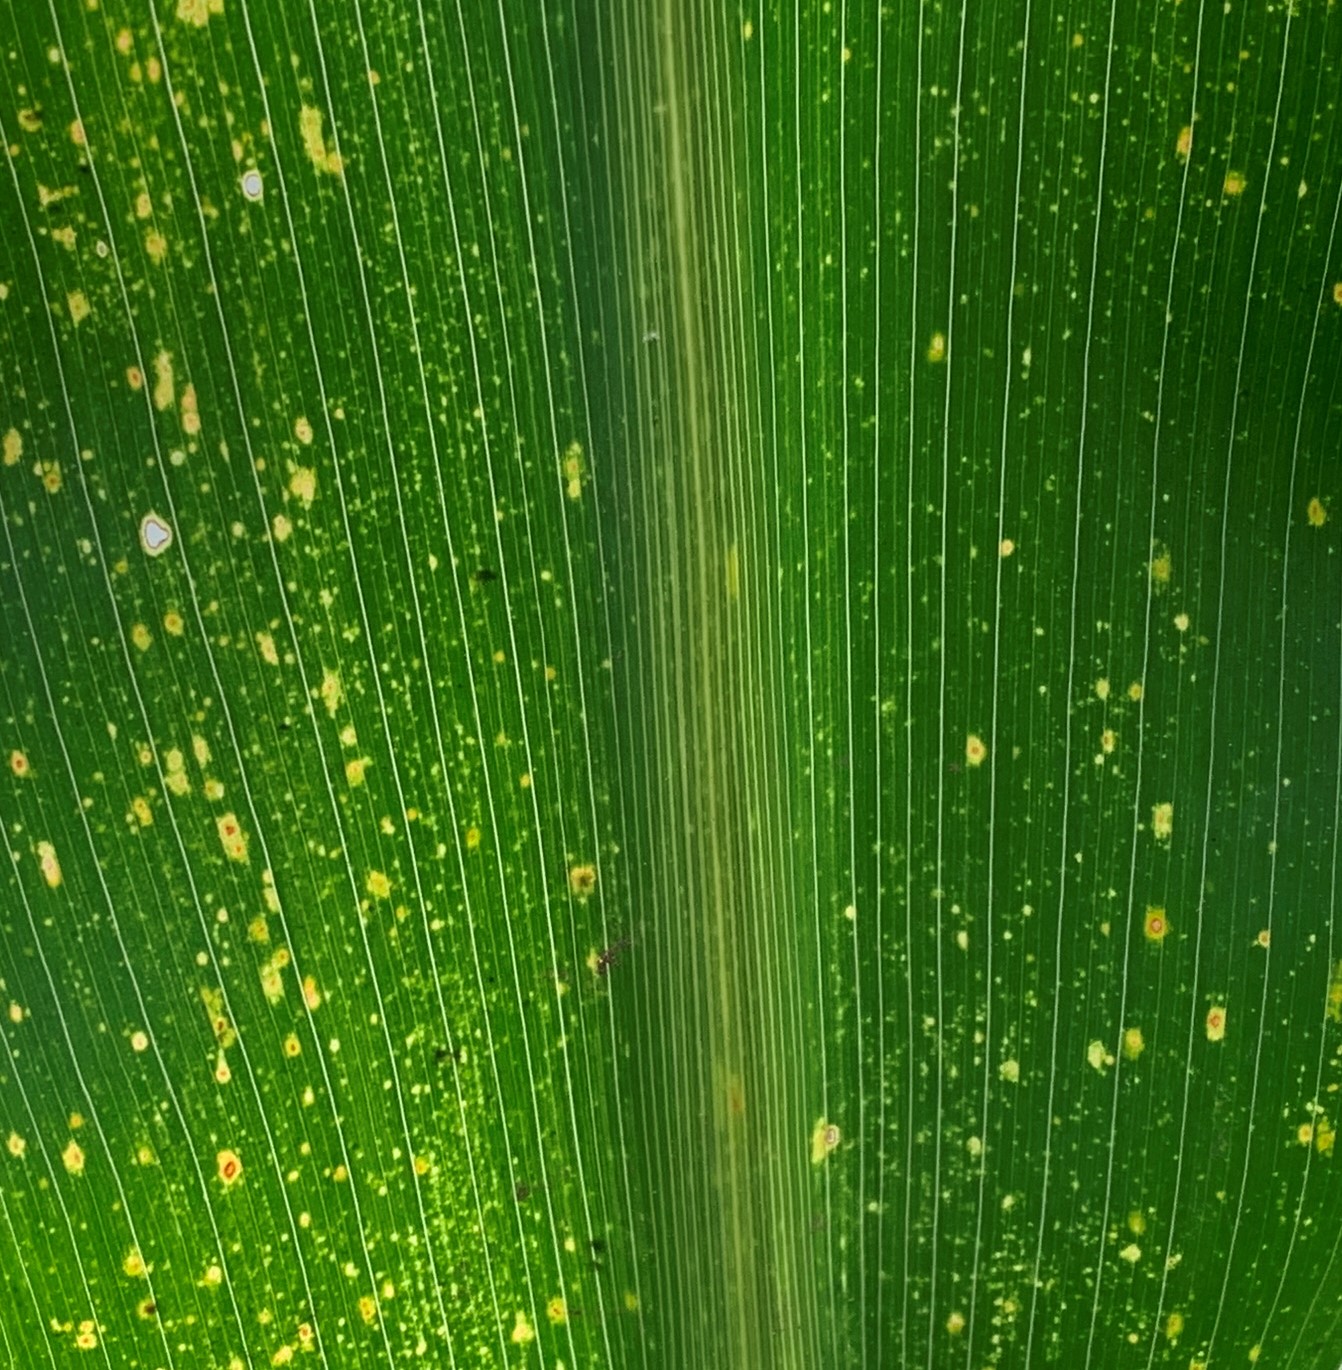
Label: MLN